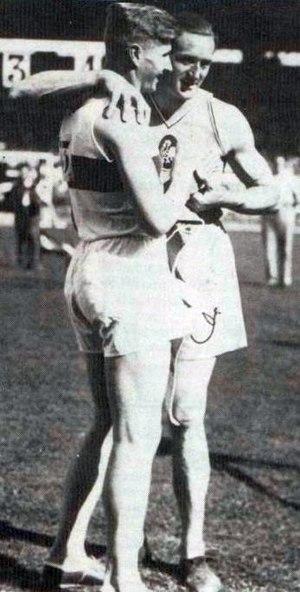
Jules Noël (à G.) en 1938
Jules François Joseph Noël était un athlète français de 1,90 m pour 90 kg, spécialiste du lancer du disque et du lancer du poids au Stade français.